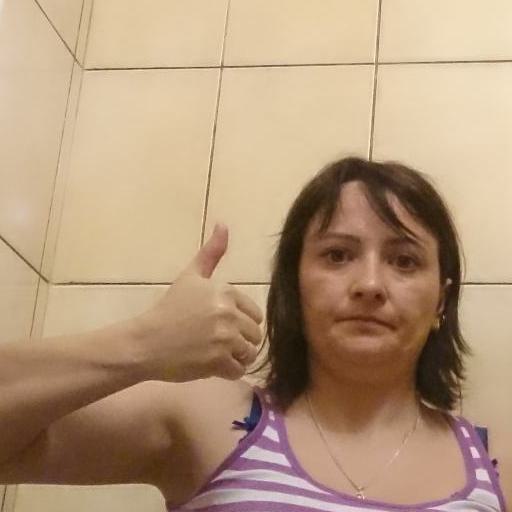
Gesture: like